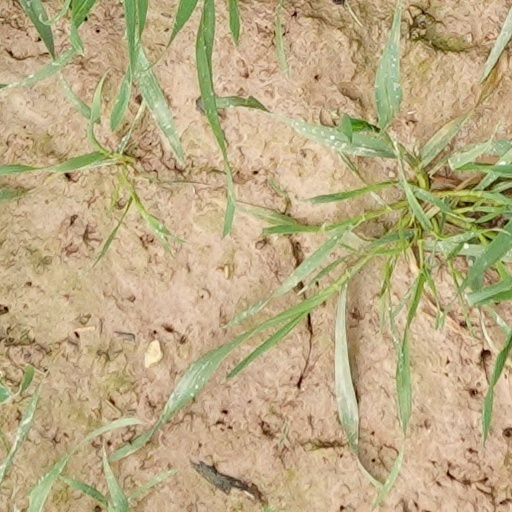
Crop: wheat